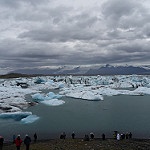
Scene: Outdoor